Jean Segura

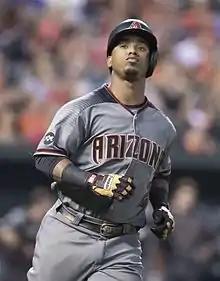
Segura with the Diamondbacks in 2016

In the offseason, Segura played in the Dominican Winter League, and won the league's batting title with a .324 batting average, as he was also 2nd in the league with 11 stolen bases. He was named the Brewers' Opening Day shortstop in 2013. He was a National League reserve for the 2013 MLB All-Star Game. He won the Player of the Week Award on May 12 and finished the year hitting .294/.329/.423 with 10 triples and 44 stolen bases (each 2nd in the NL), 12 home runs, an 18.9 power–speed number (9th in the league), and 7.0 at bats per strikeout (10th-lowest) in 588 at-bats. At the same time, his walk percentage of 4.0% was tied for the 6th-lowest in major league baseball.